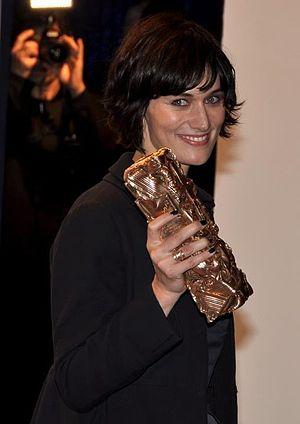
Clotilde Hesme à la cérémonie des César
La 37ᵉ cérémonie des César du cinéma, organisée par l'Académie des arts et techniques du cinéma, a eu lieu le 24 février 2012 au théâtre du Châtelet à Paris, et a récompensé les films sortis en 2011. La soirée était présidée par Guillaume Canet et présentée par Antoine de Caunes.